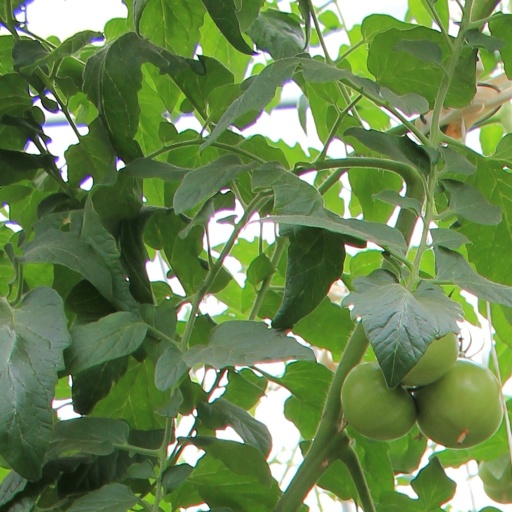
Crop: tomato